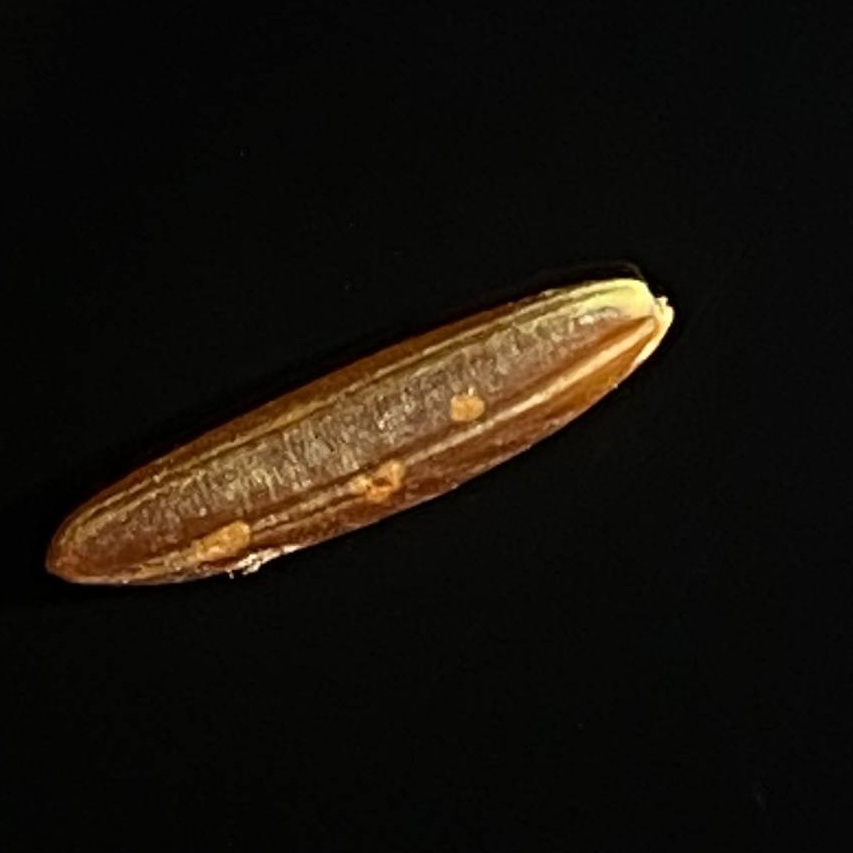
Rice variety: Red_Cargo